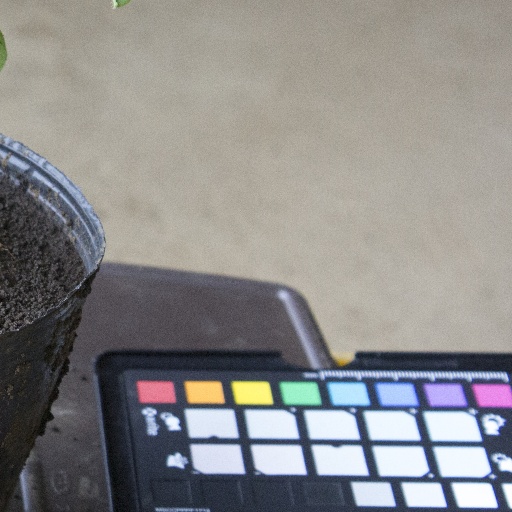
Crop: soybean